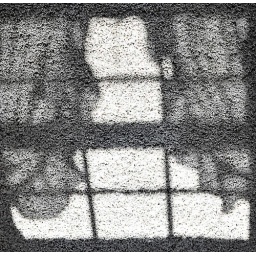
Shadow of curtains and window in mid-morning